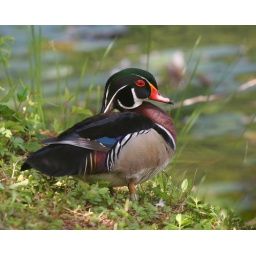
This is a very colorful duck that I saw near Blowing Rock, North Carolina.